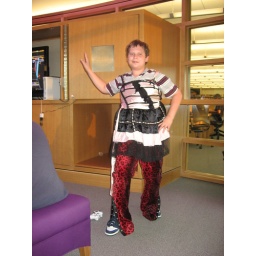
Andru rocks out in his rock pants (and rock dress).